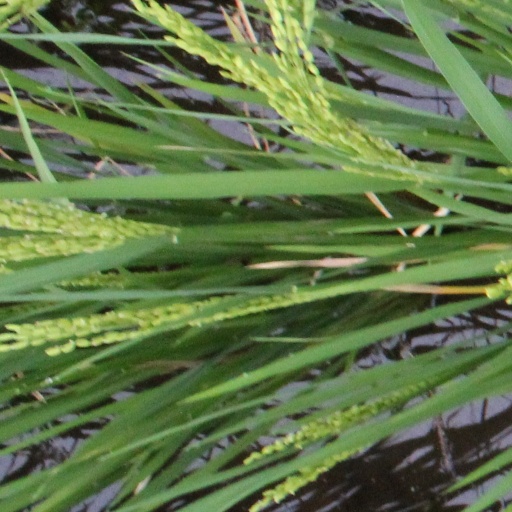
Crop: rice